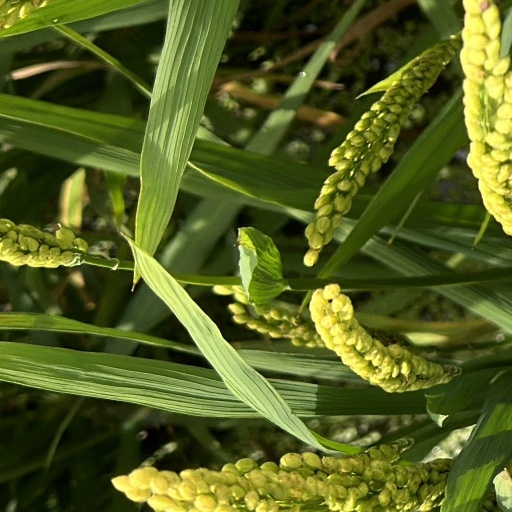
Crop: rice